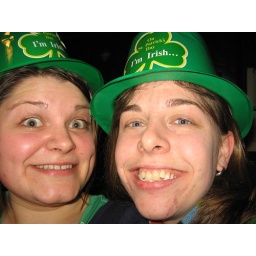
The girls of St-Patrick St. did this special day proud--in the sketchiest bar in Vanier.And we got free hats.